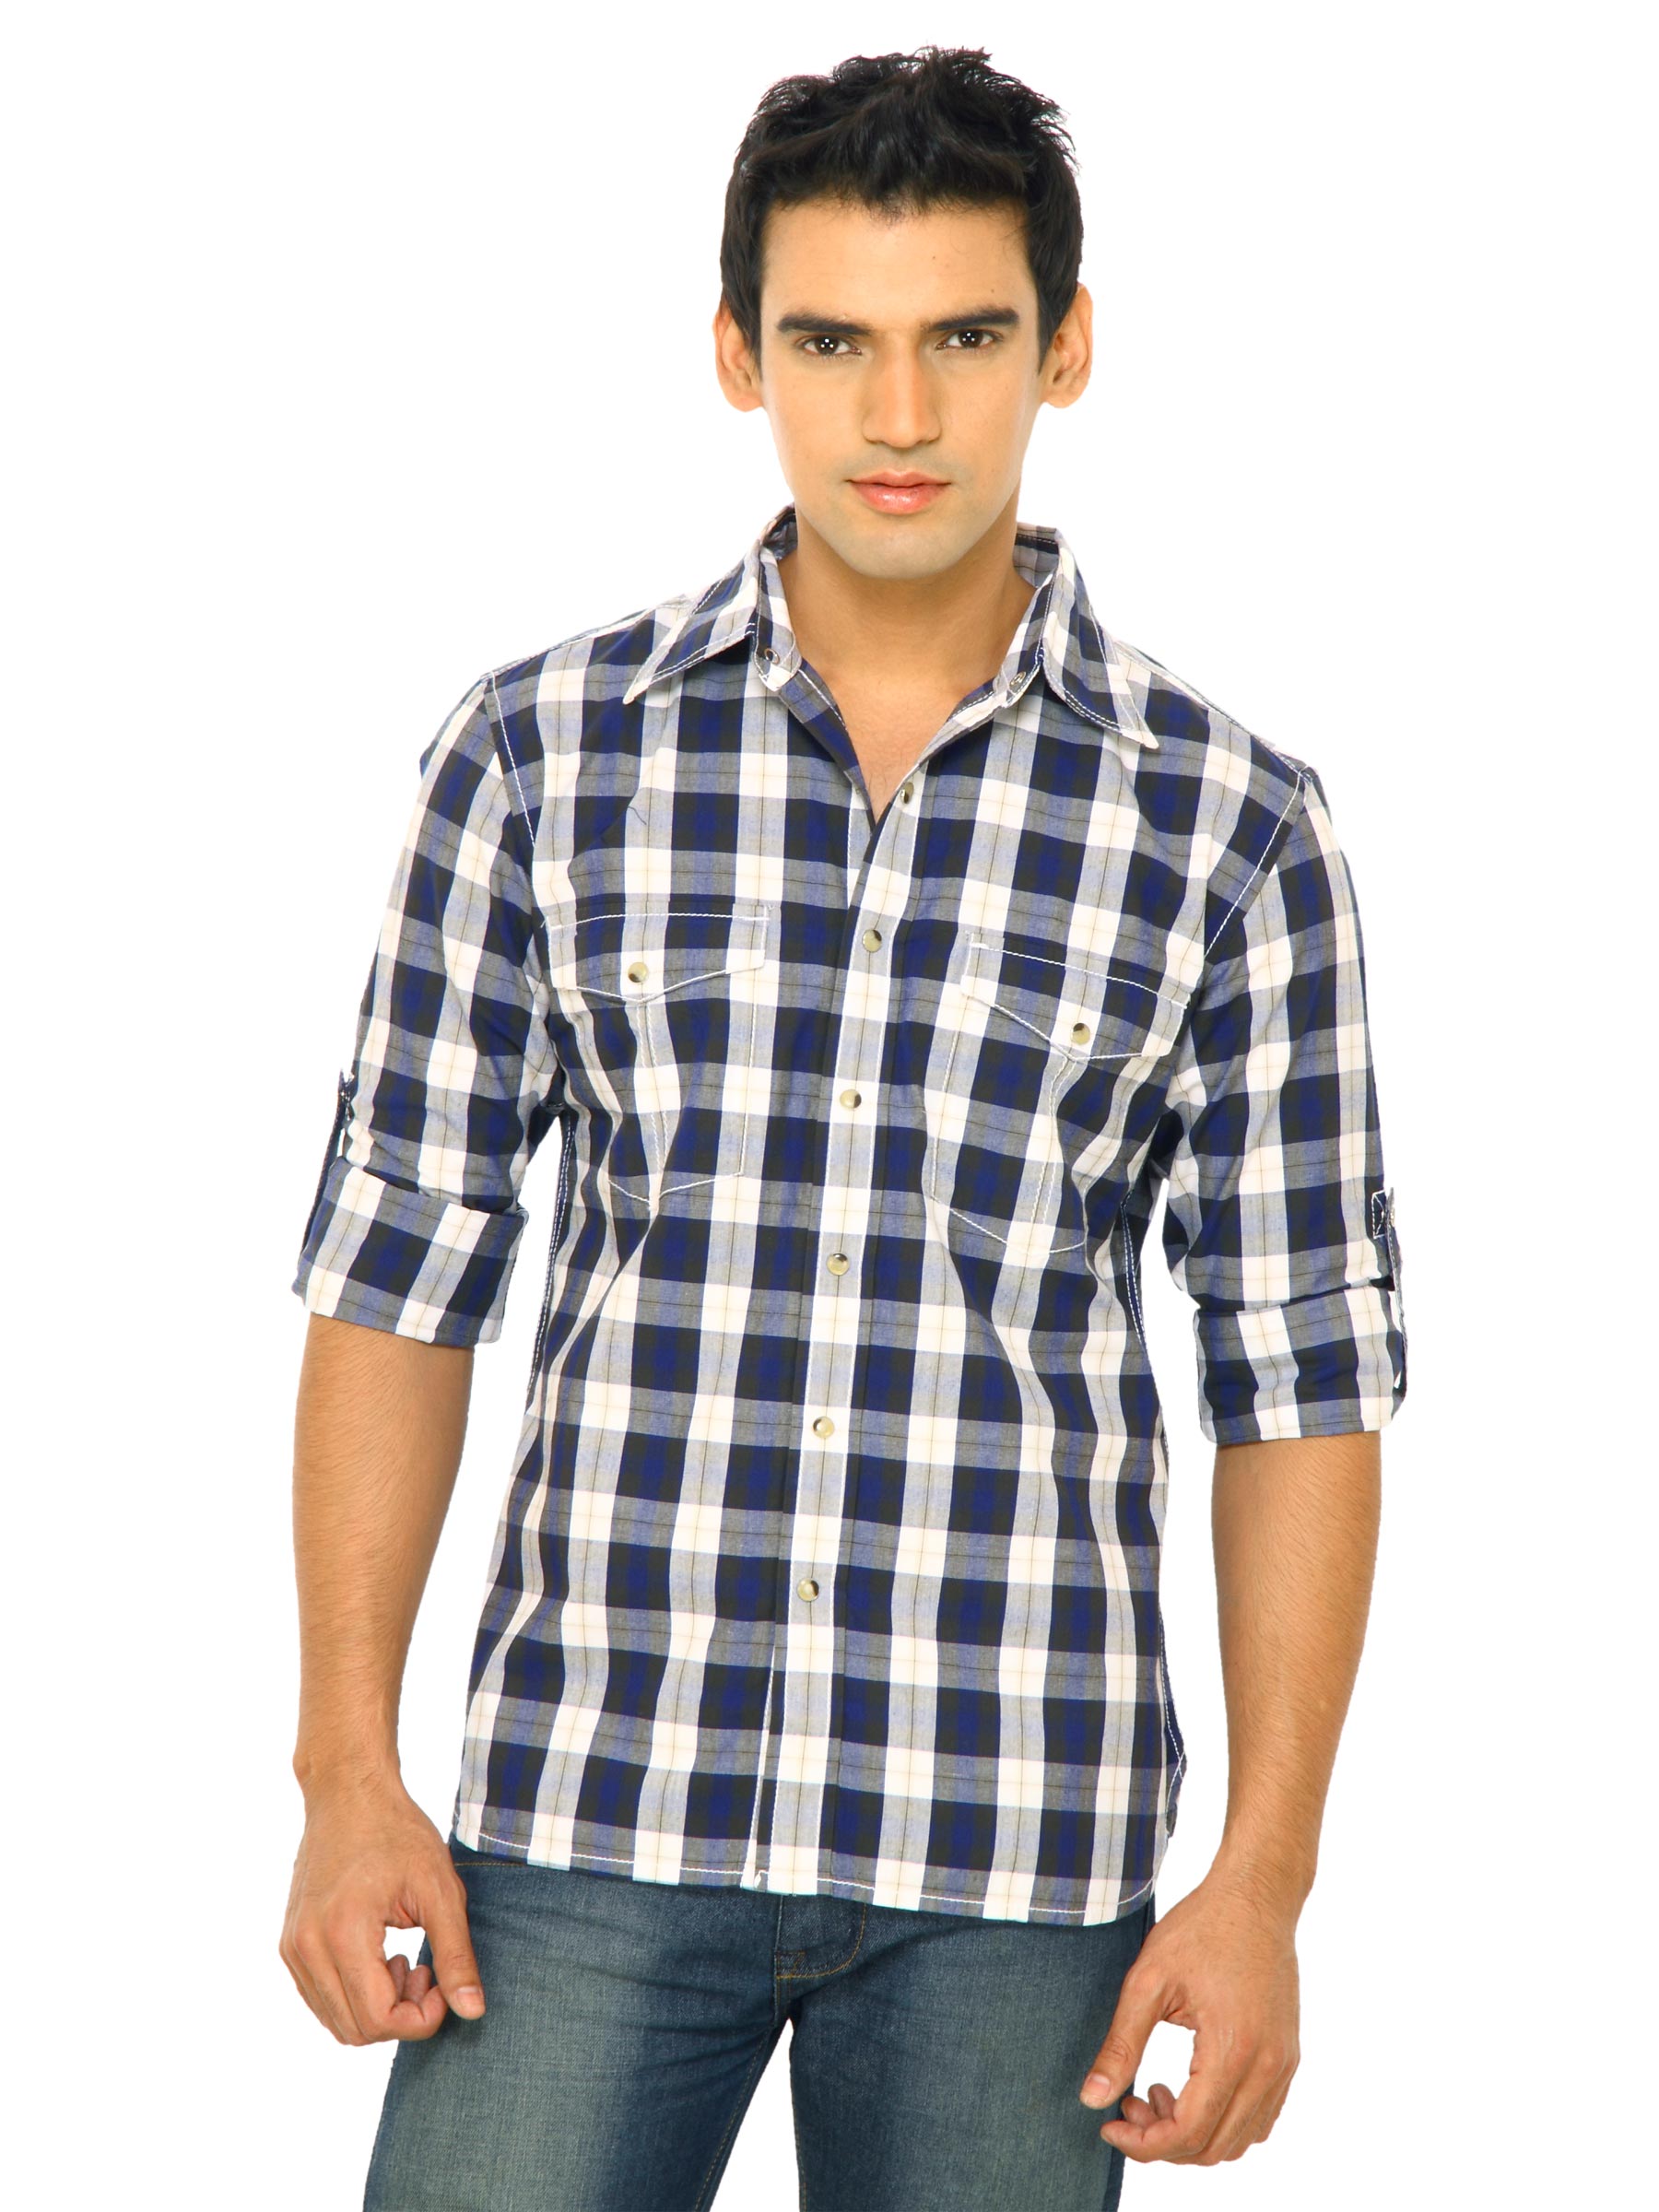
Wrangler Men Warnick Square Block Navy Blue Shirts
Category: Apparel / Topwear / Shirts
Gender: Men
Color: Navy Blue
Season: Fall 2011
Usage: Casual